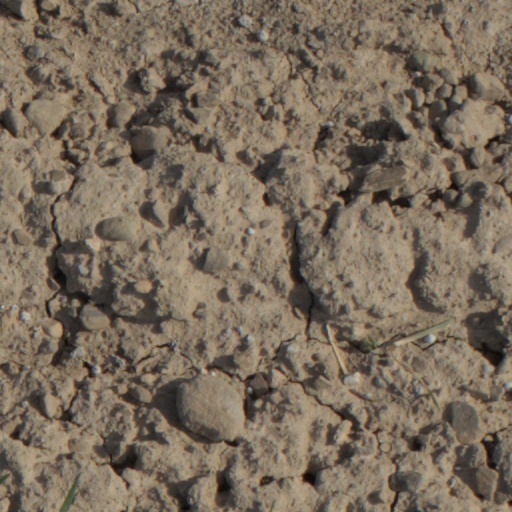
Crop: wheat